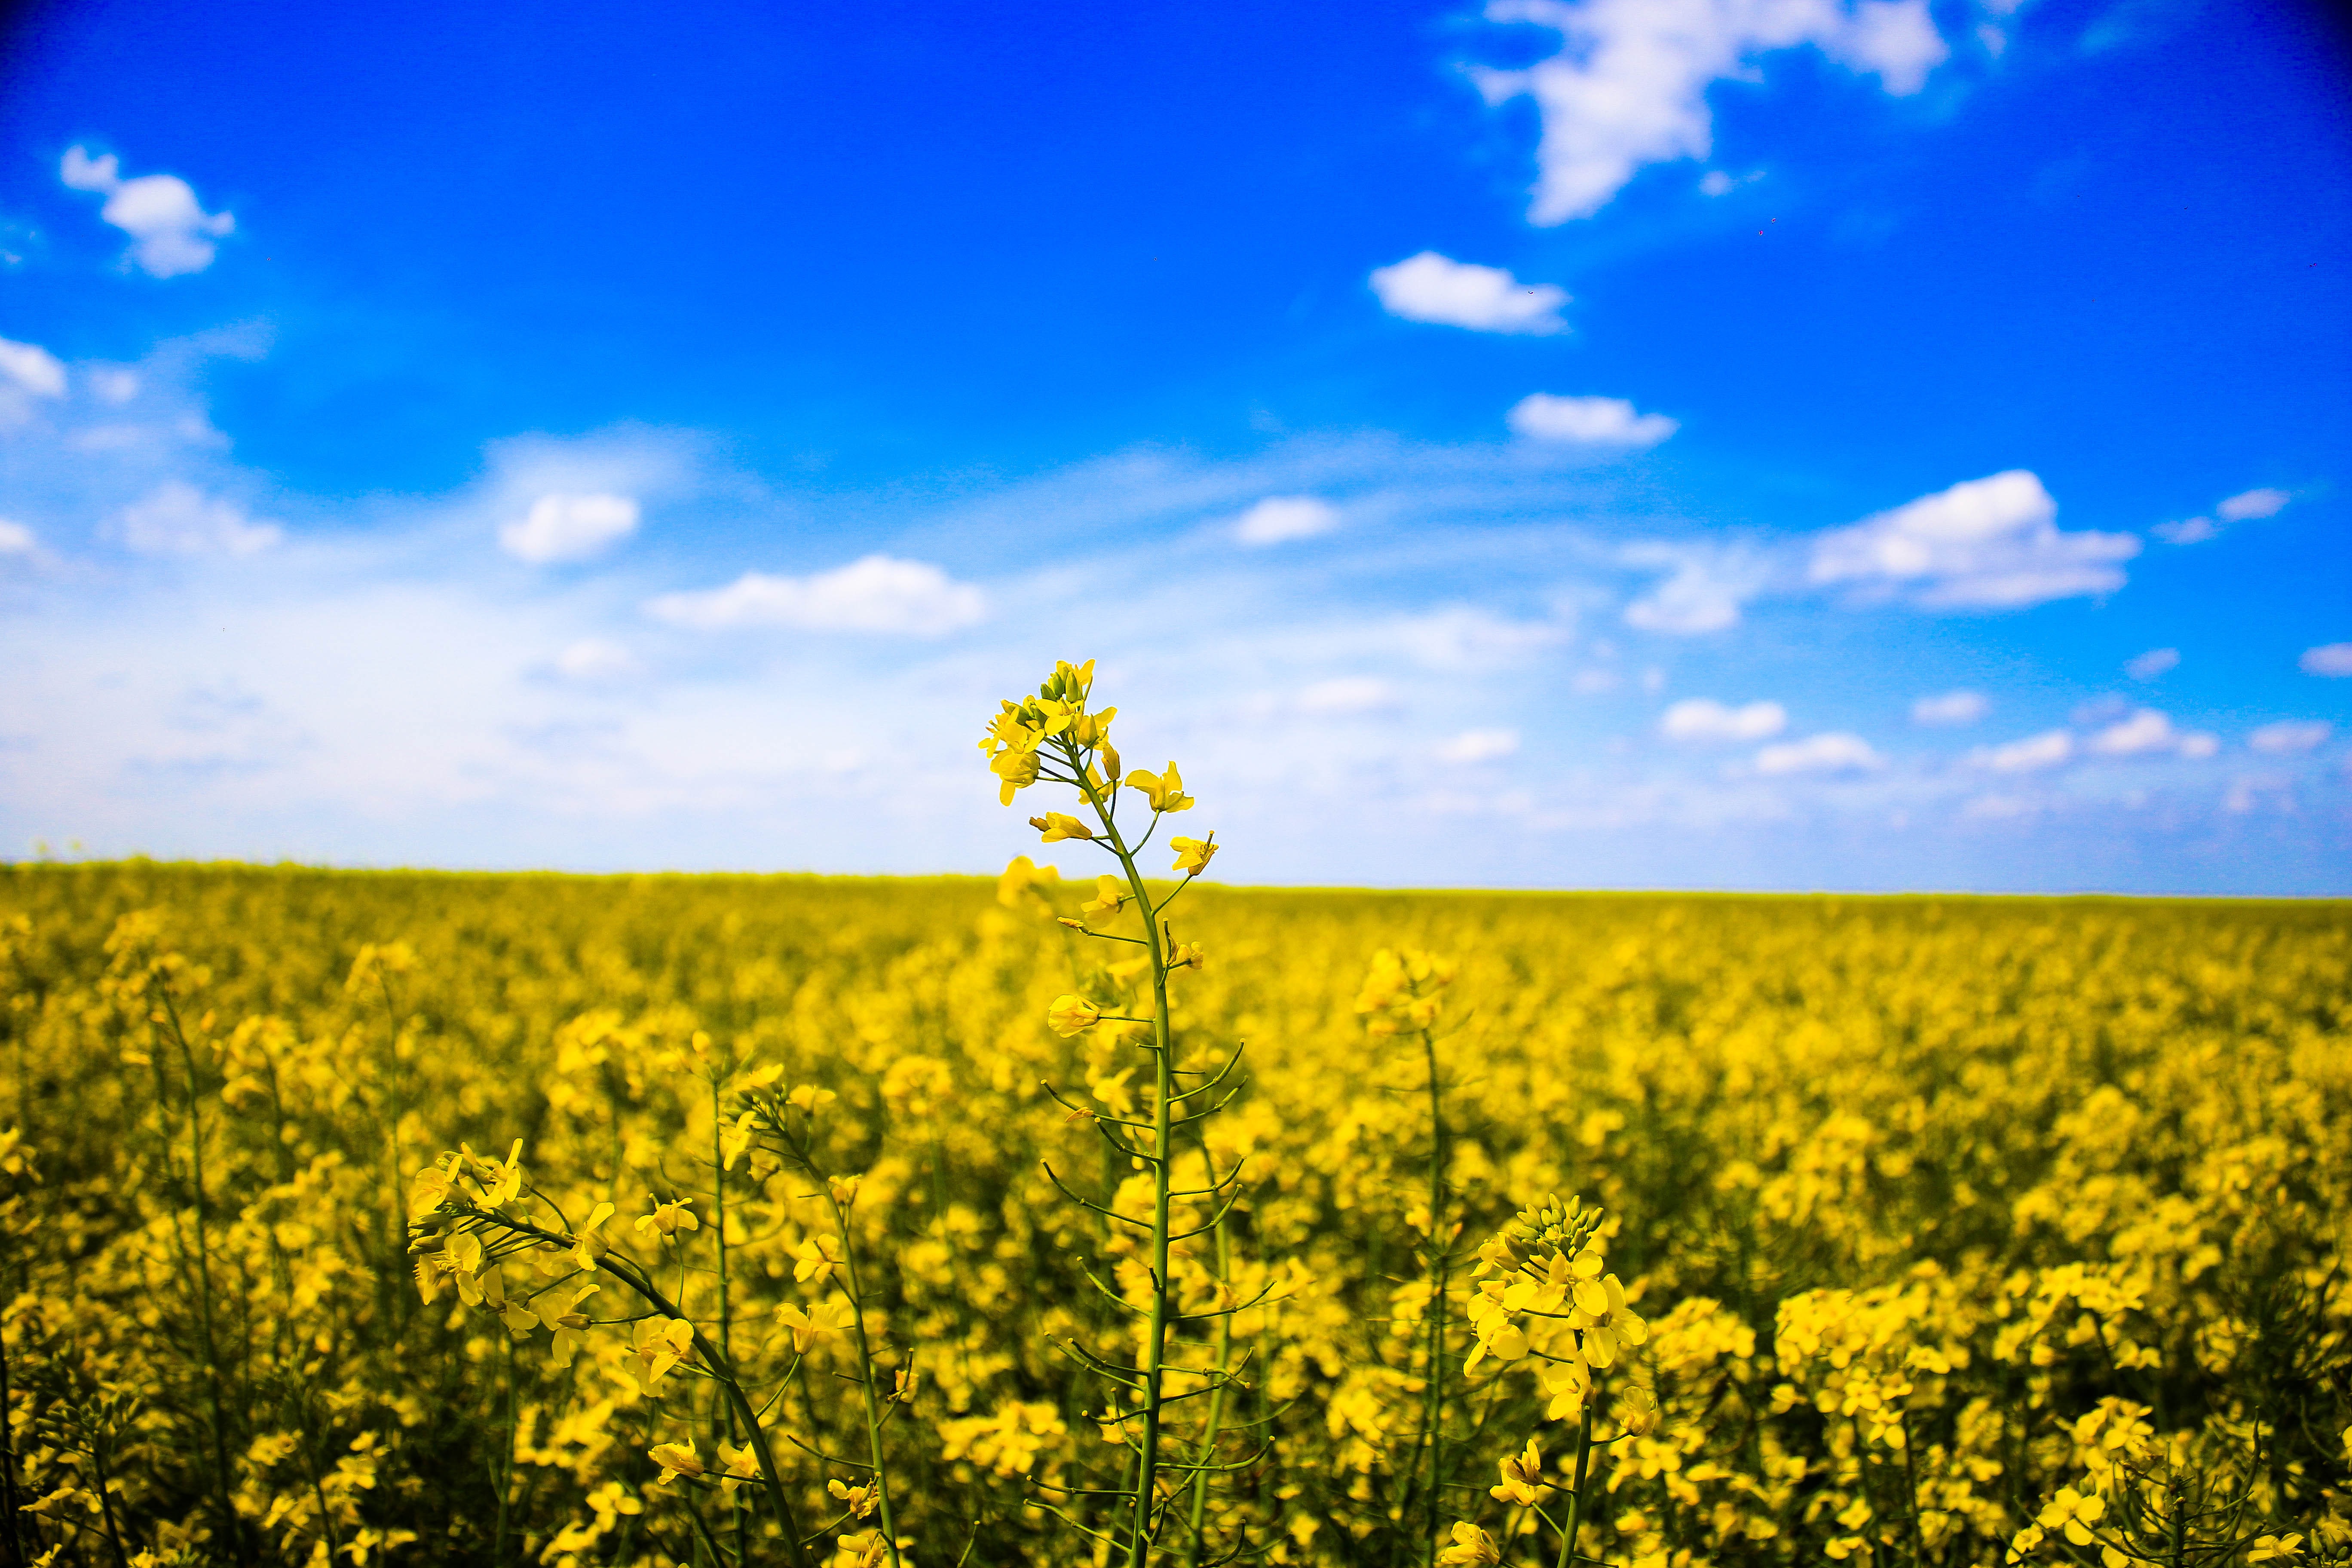
grass, horizon, plant, sky, field, meadow, prairie, sunlight, flower, food, produce, vegetable, crop, yellow, agriculture, plain, rapeseed, grassland, canola, brassica, rural area, flowering plant, grass family, land plant, mustard plant, mustard and cabbage family, brassica rapa